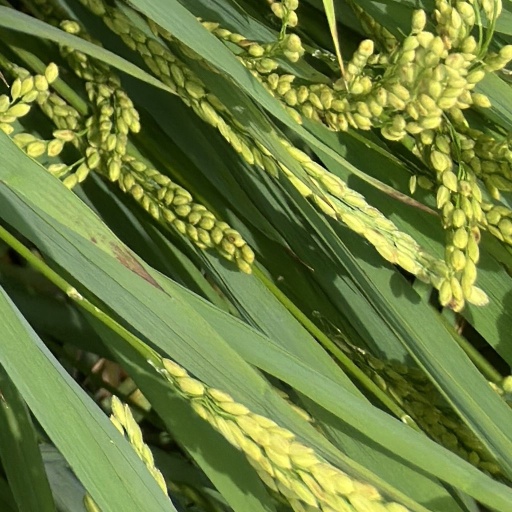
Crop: rice